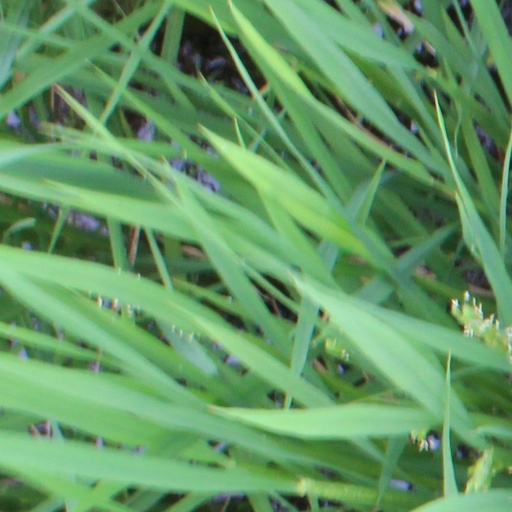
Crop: rice